Walter Corbo

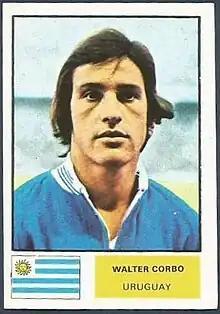
Corbo in 1974

Walter Luis Corbo Burmia, known as "Corbo", (born 2 May 1949 in Montevideo) is a former professional footballer. He spent many years with Peñarol and the Uruguay national football team. Corbo also won the Teresa Herrera Cup in 1974 for Peñarol and a second time in 1975.